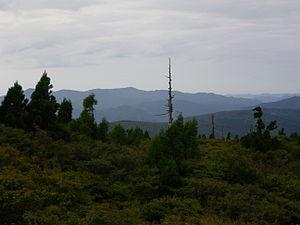
Le mont Jakuchi est une montagne culminant à 1 337 m d'altitude à la limite des villes d'Iwakuni dans la préfecture de Yamaguchi et Yoshika dans la préfecture de Shimane au Japon.